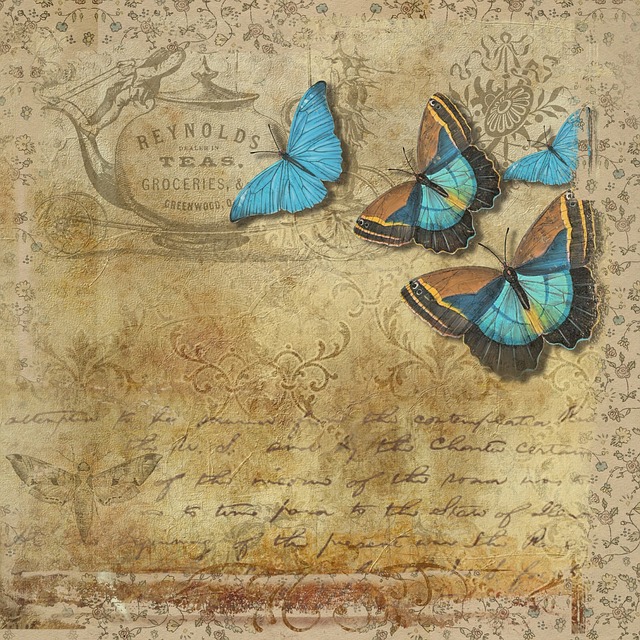
Label: butterfly